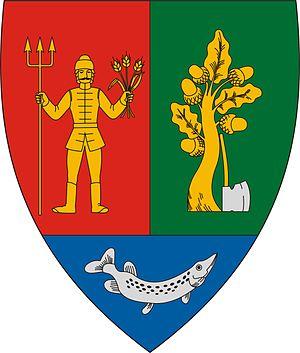
Nyírbogdány est un village et une commune du comitat de Szabolcs-Szatmár-Bereg en Hongrie.